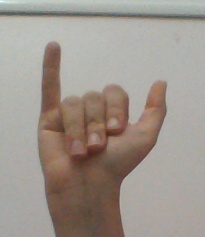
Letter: ya